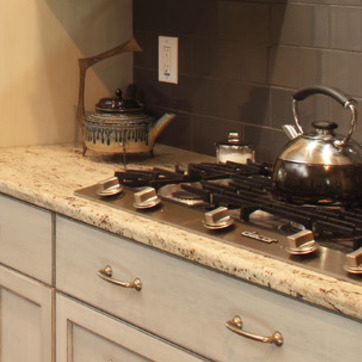
Material: metal